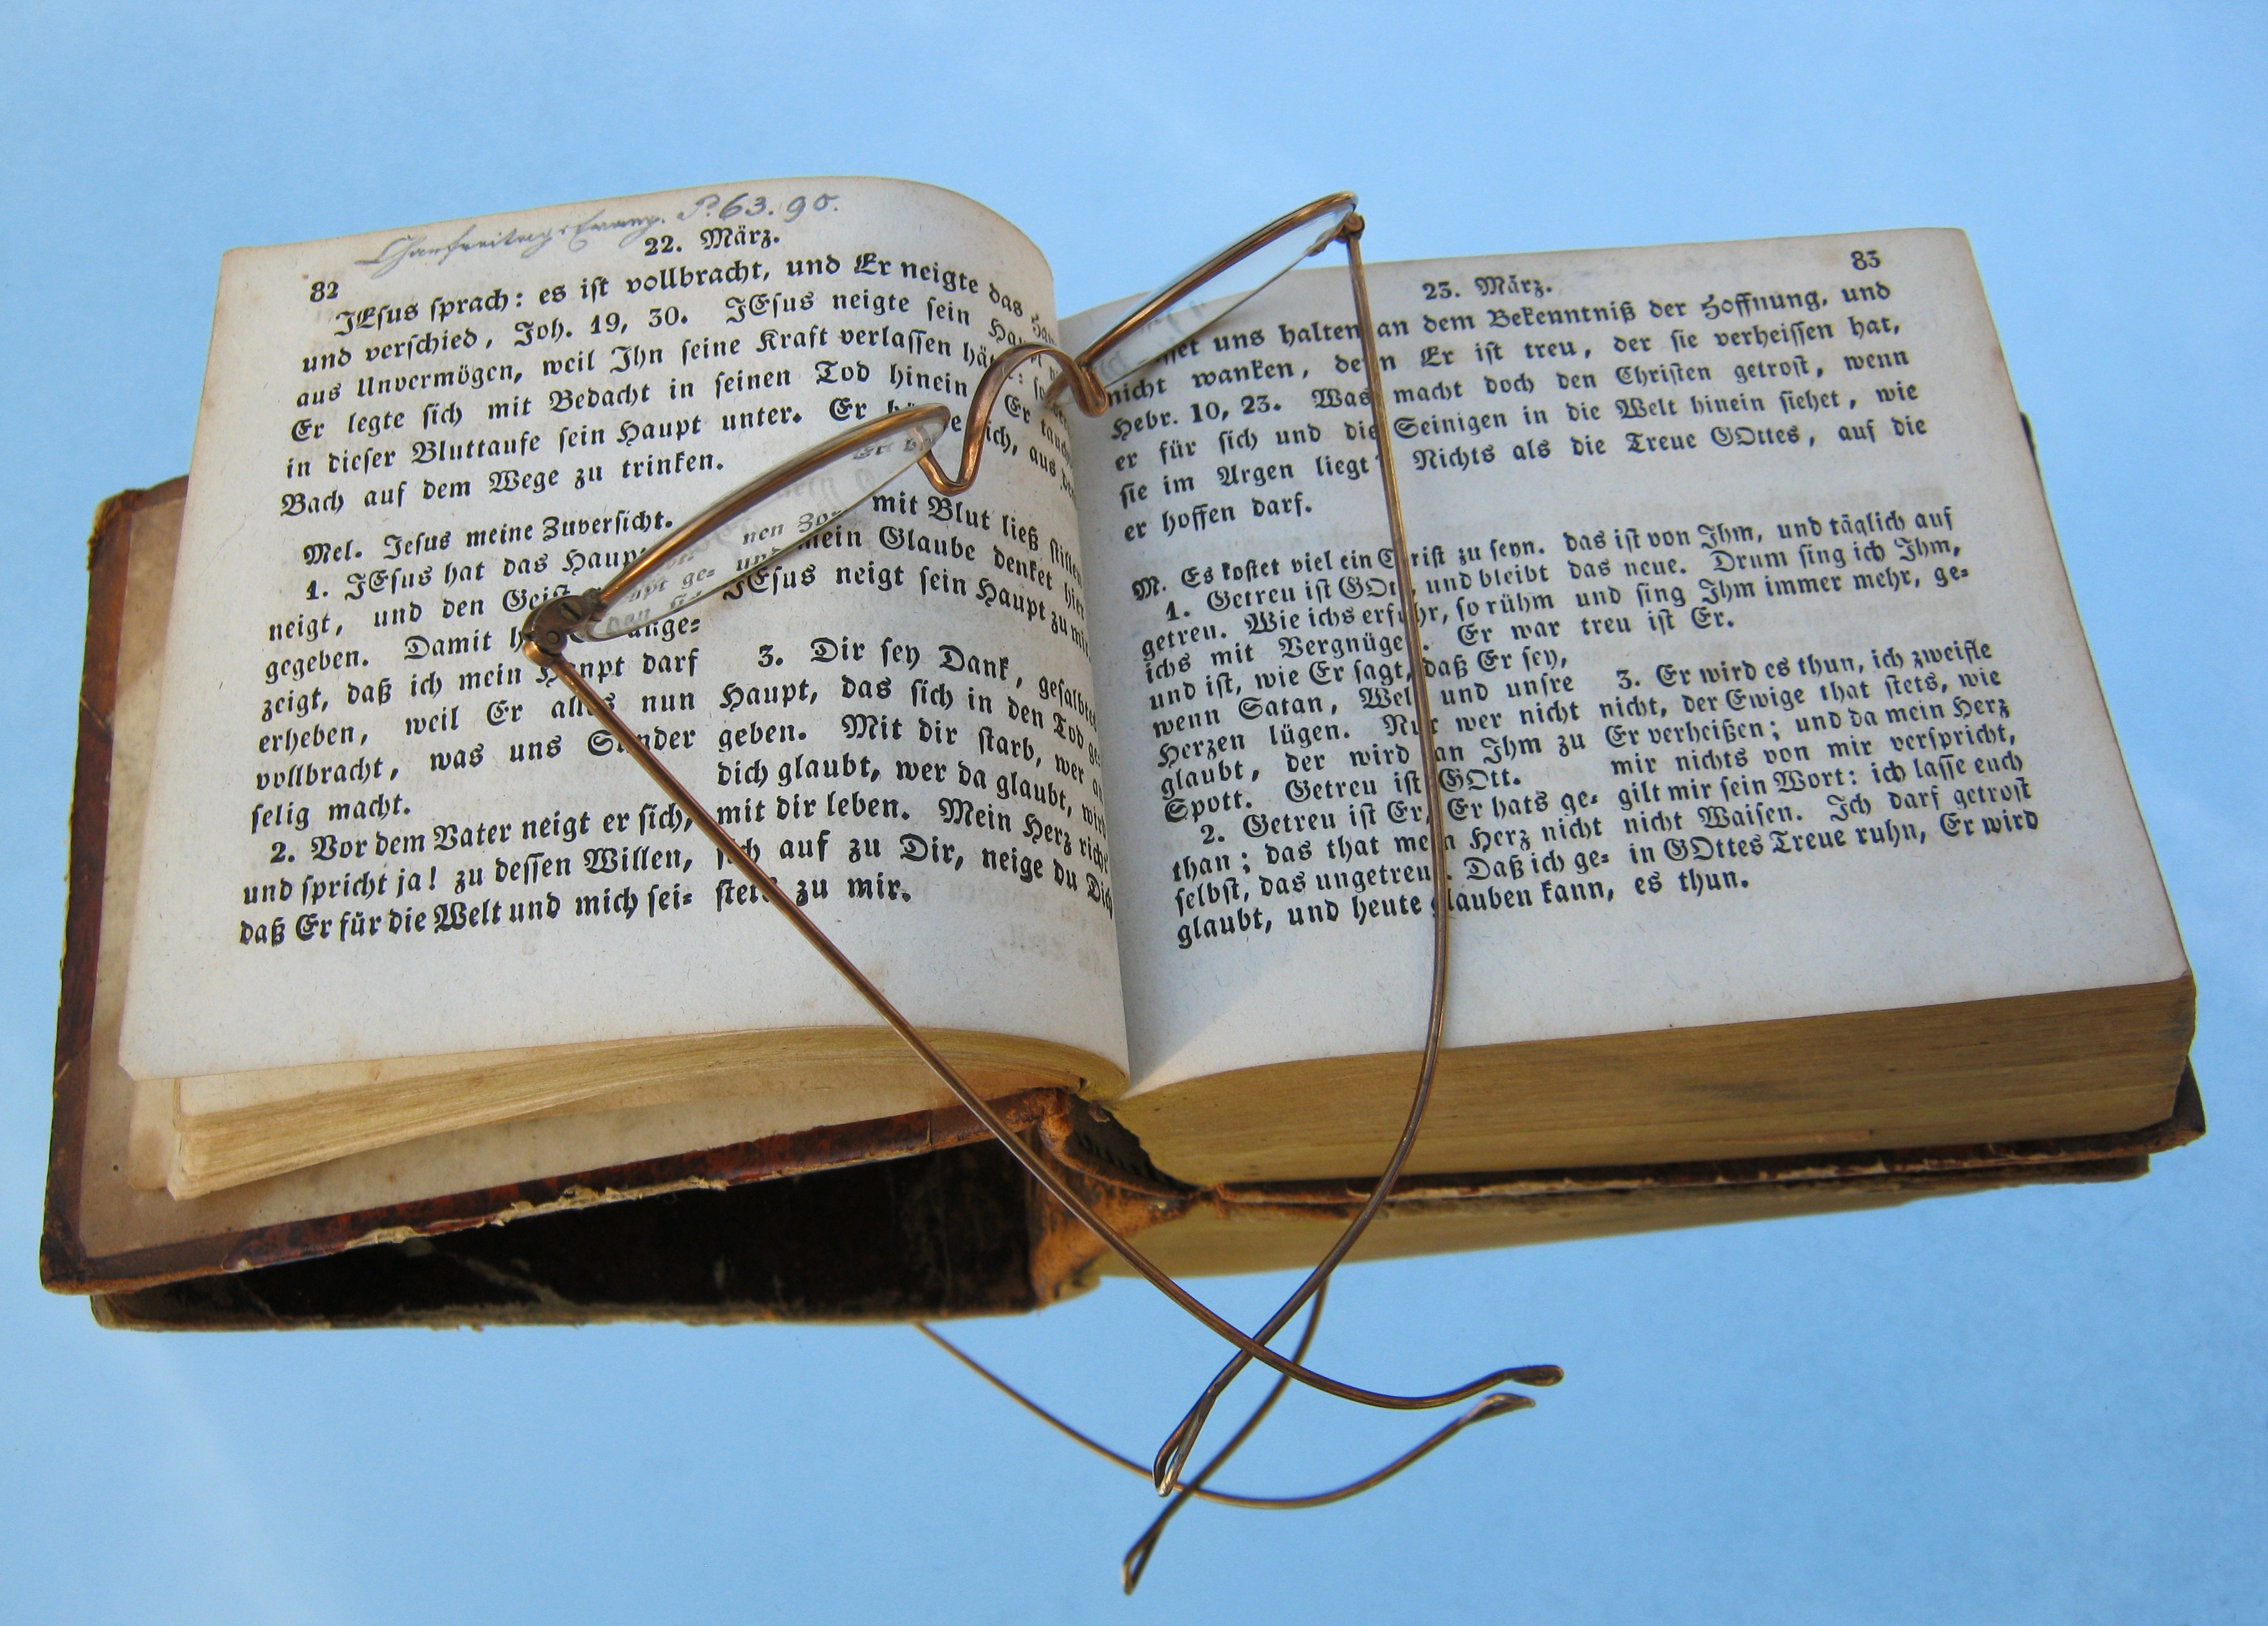
writing, book, read, open, old, advertising, reflection, text, glasses, document, bound, reading glasses